Christy Mathewson–Memorial Stadium

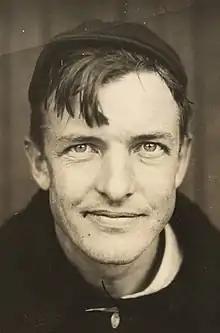
The stadium was named after Christy Mathewson (pictured)

Memorial Stadium is named for Christy Mathewson, a Bucknell alumnus who went on to become a Hall of Fame pitcher for the New York Giants in the early 20th century. Mathewson was on the Walter Camp All-American football team as a kicker while a student at Bucknell.